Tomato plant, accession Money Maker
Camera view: vertical (180 deg); turntable rotation: 120 degrees
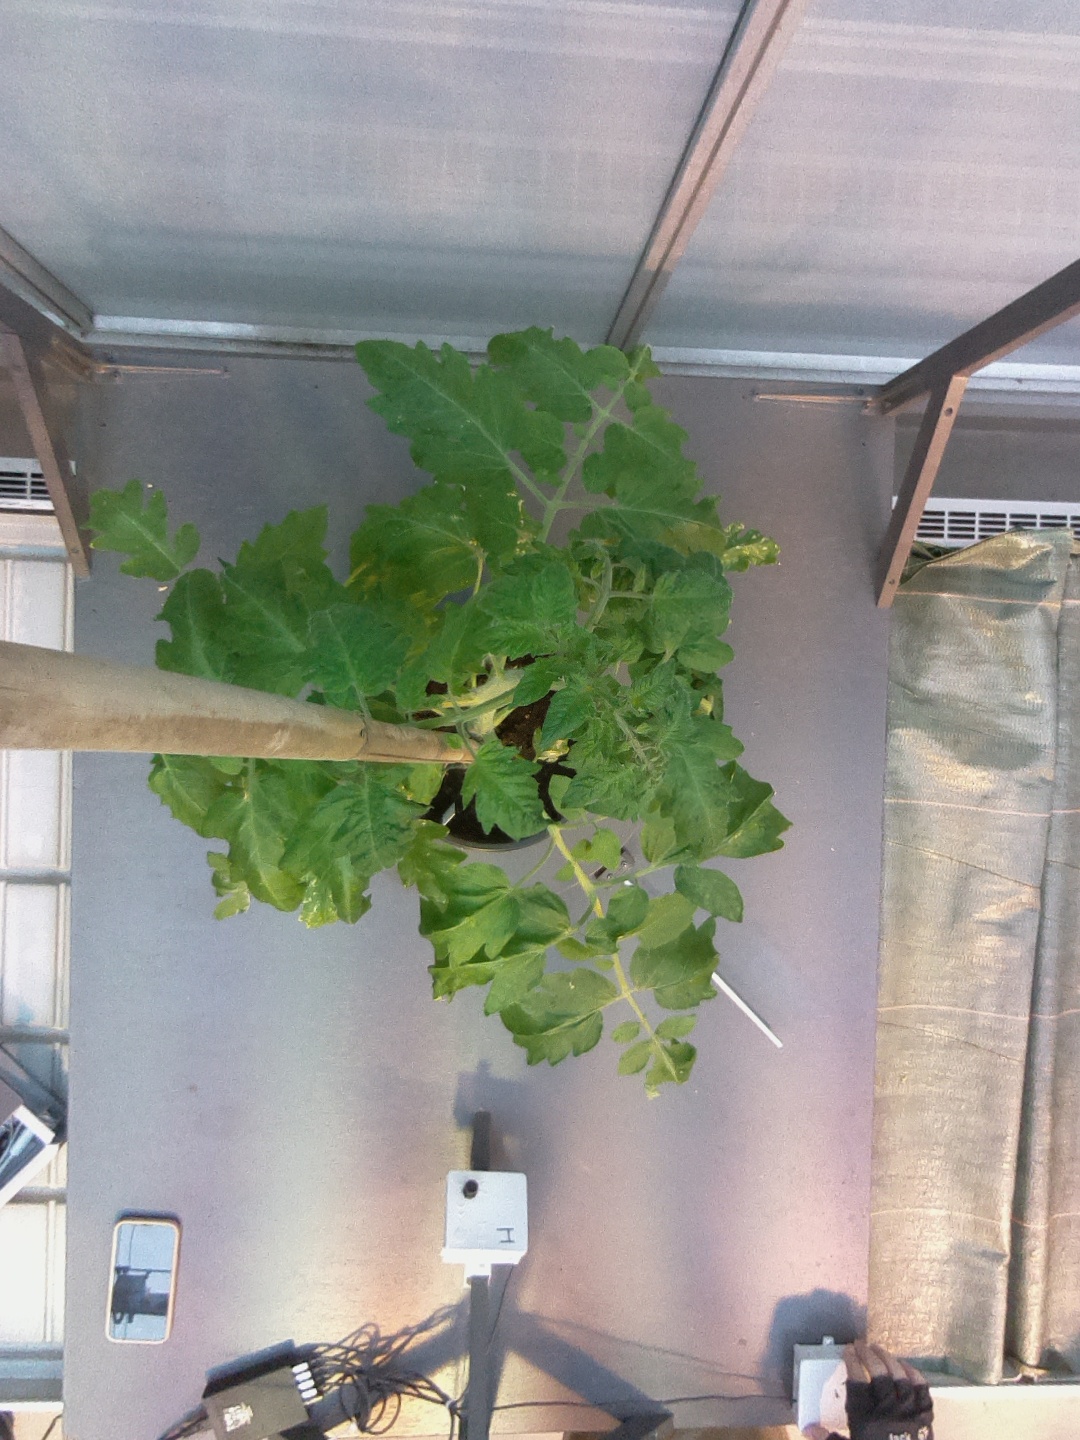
BBCH growth stage 53: 3 inflorescences visible